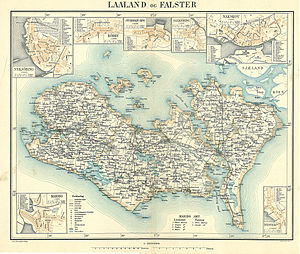
Maribo Amt / Se også
Lolland og Falster omkring 1900
Kort over Lolland og Falster
Maribo Amt blev samlet i 1803 af Maribo Amt, Halsted Amt, Ålholm Amt og Nykøbing Amt. I 1970 blev Maribo Amt lagt sammen med Præstø Amt til Storstrøms Amt.